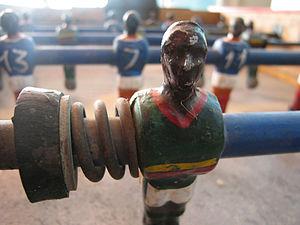
Le baby-foot ou babyfoot, kicker ou encore foot-foot, est un jeu simulant une partie de football sur une table et opposant généralement deux équipes de deux joueurs ou un joueur à un autre. La table, nommée elle aussi baby-foot, est constituée d'un plateau représentant le terrain, au-dessus et en travers duquel se déplacent huit barres qui supportent les onze figurines de chaque équipe appelées joueurs. Chaque côté peut ainsi actionner quatre barres :